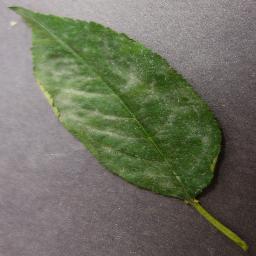
Label: Cherry___Powdery_mildew